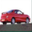
Label: automobile